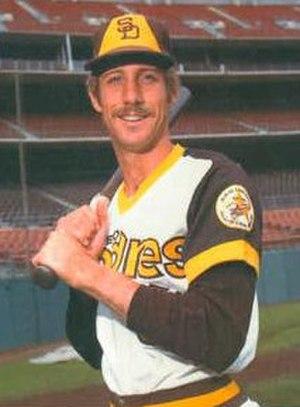
William Francis Almon est un ancien joueur de baseball. Il a joué dans les Ligues majeures durant 15 saisons, de 1974 à 1988, et porté les couleurs de 7 équipes.